Paris Métro Line 3bis

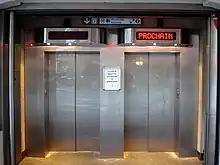
Elevators at the station "Pelleport".

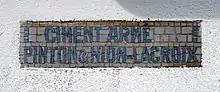
A mosaic with the names of the builders "Pinton" and "Nion-Lacroix" at one of the stations on the line.

The stations on the line contain platforms measuring in length, accessible by trains containing up to five cars. The line was constructed at a considerable depth below the surface, with the platforms at Pelleport, Saint-Fargeau, and Porte des Lilas lying between and below the surface; these stations are accessible only by elevators. The architect Charles Plumet was charged with designing the outside entrances to the "Pelleport", "Saint-Fargeau", and "Porte des Lilas" stations.